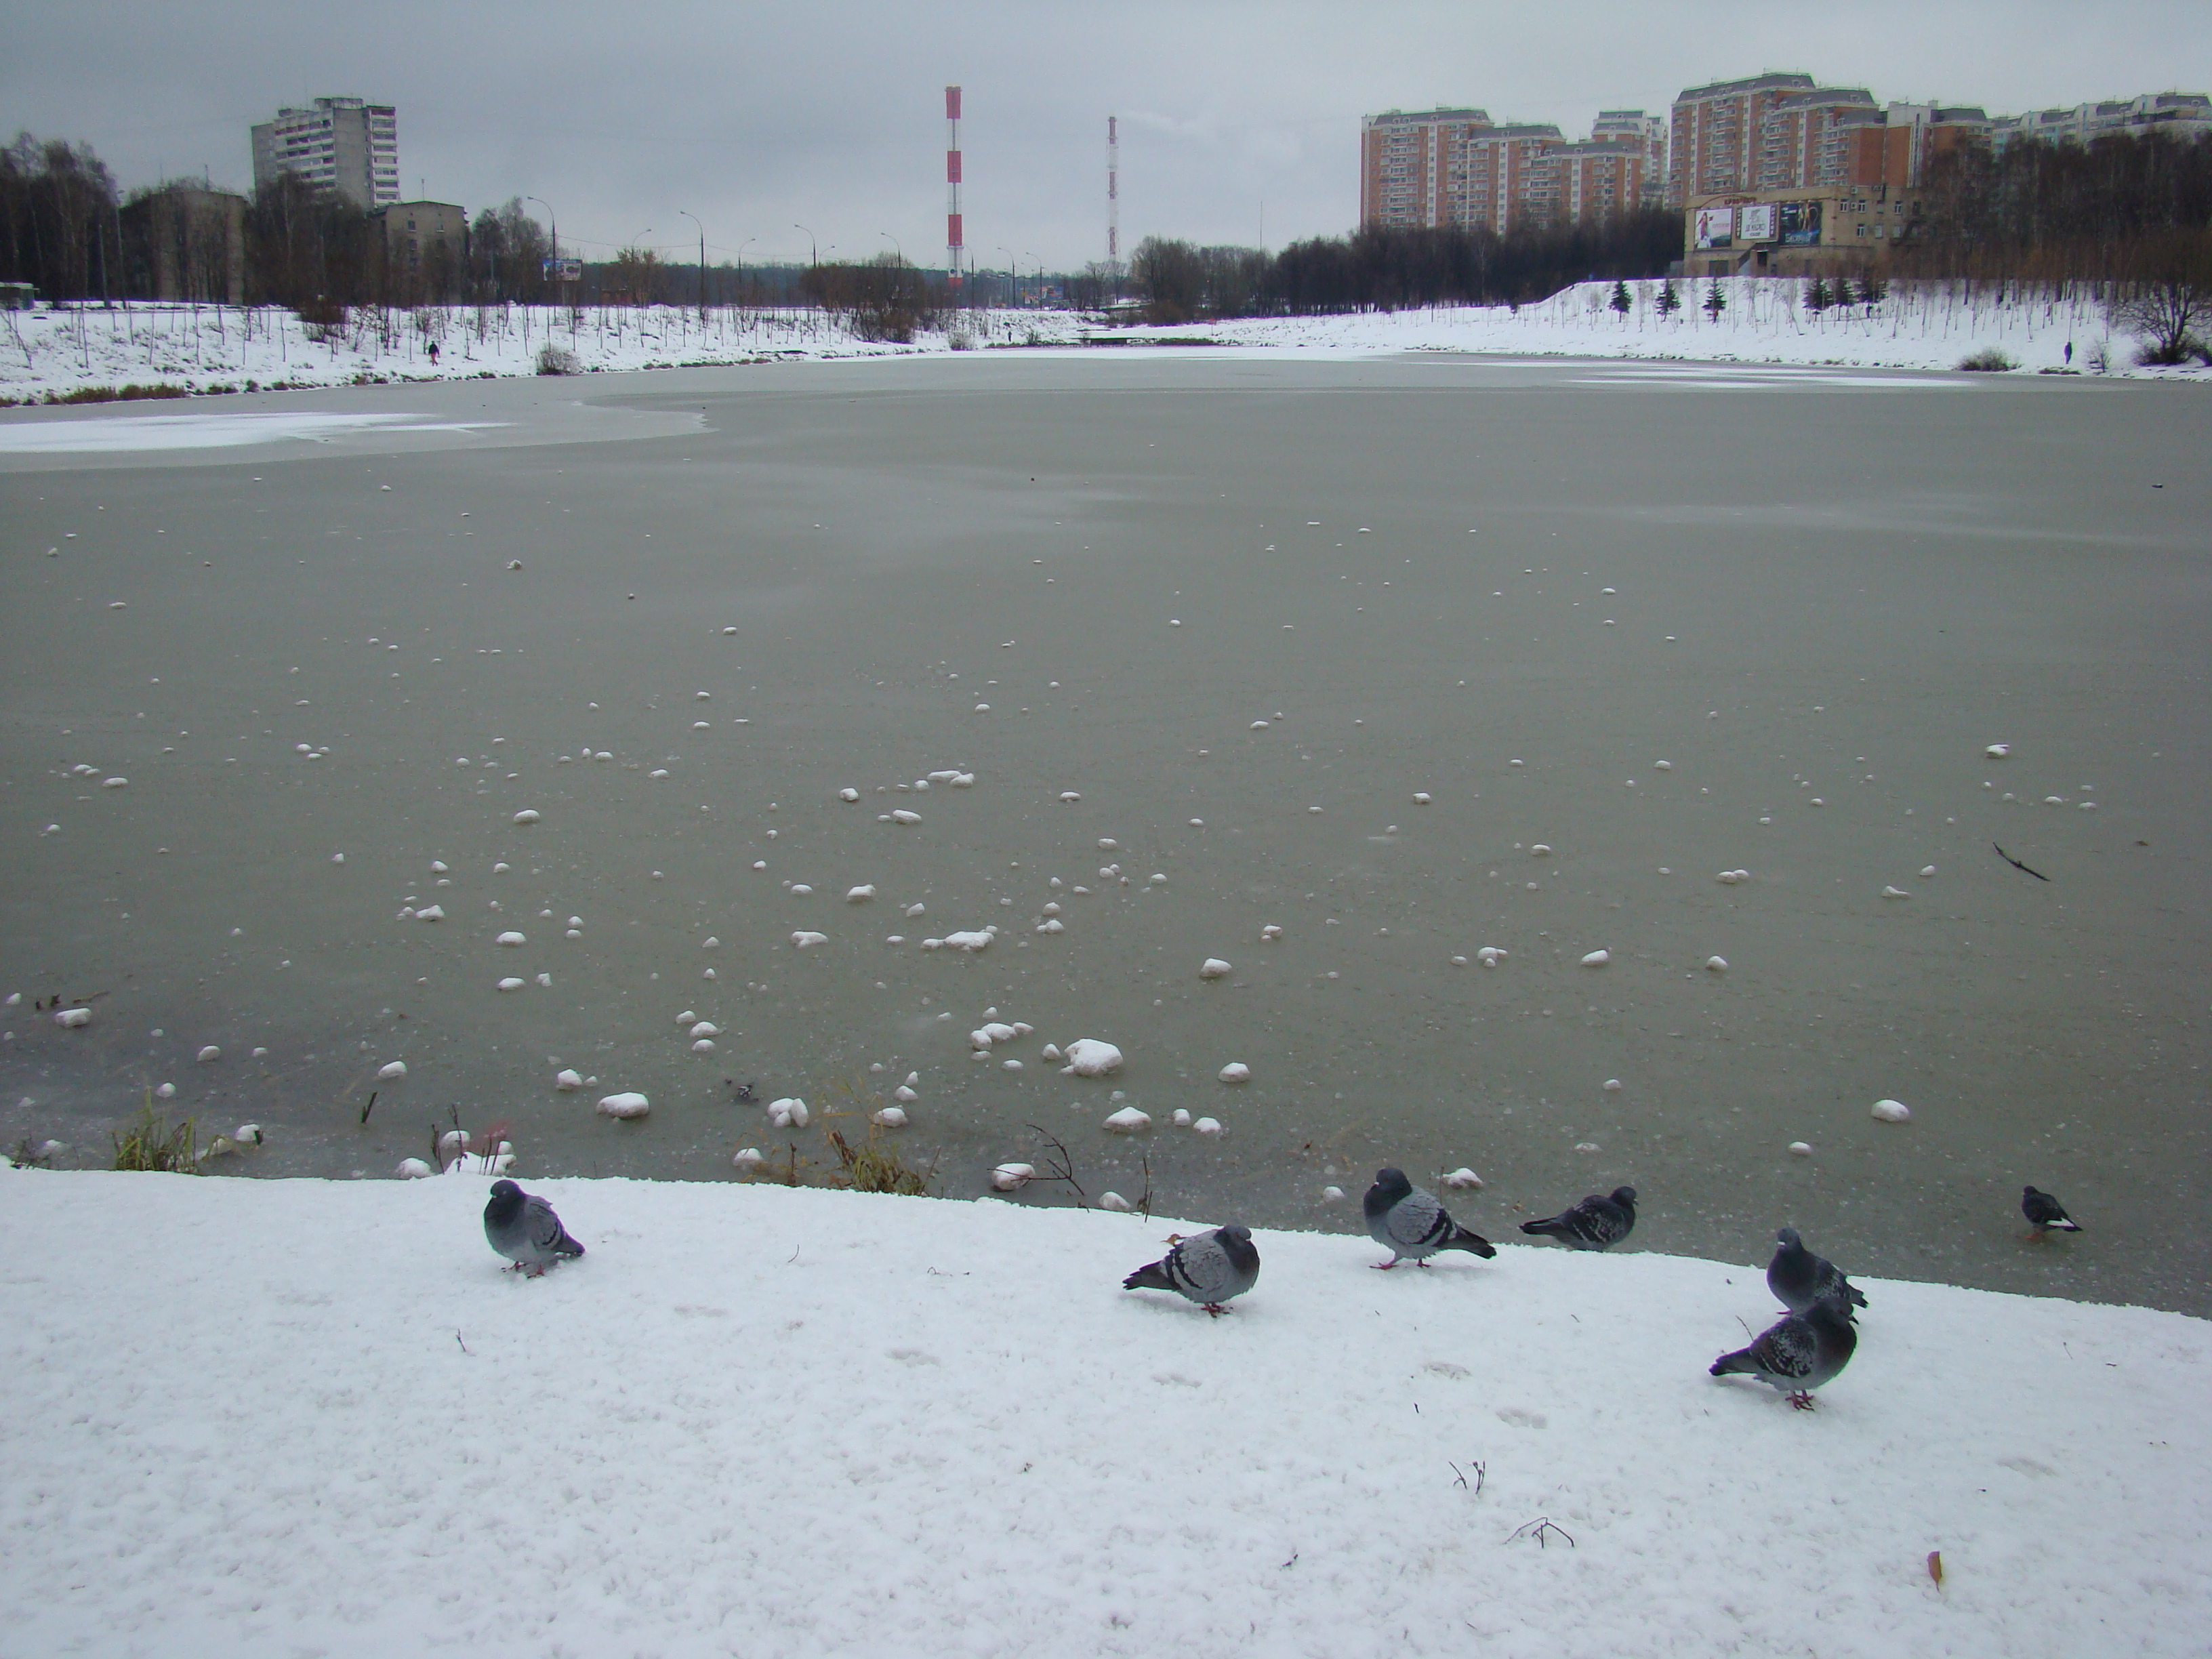
snow, winter, city, cityscape, pond, ice, weather, season, sony, blizzard, moscow, russia, cityscapes, dsch9, freezing